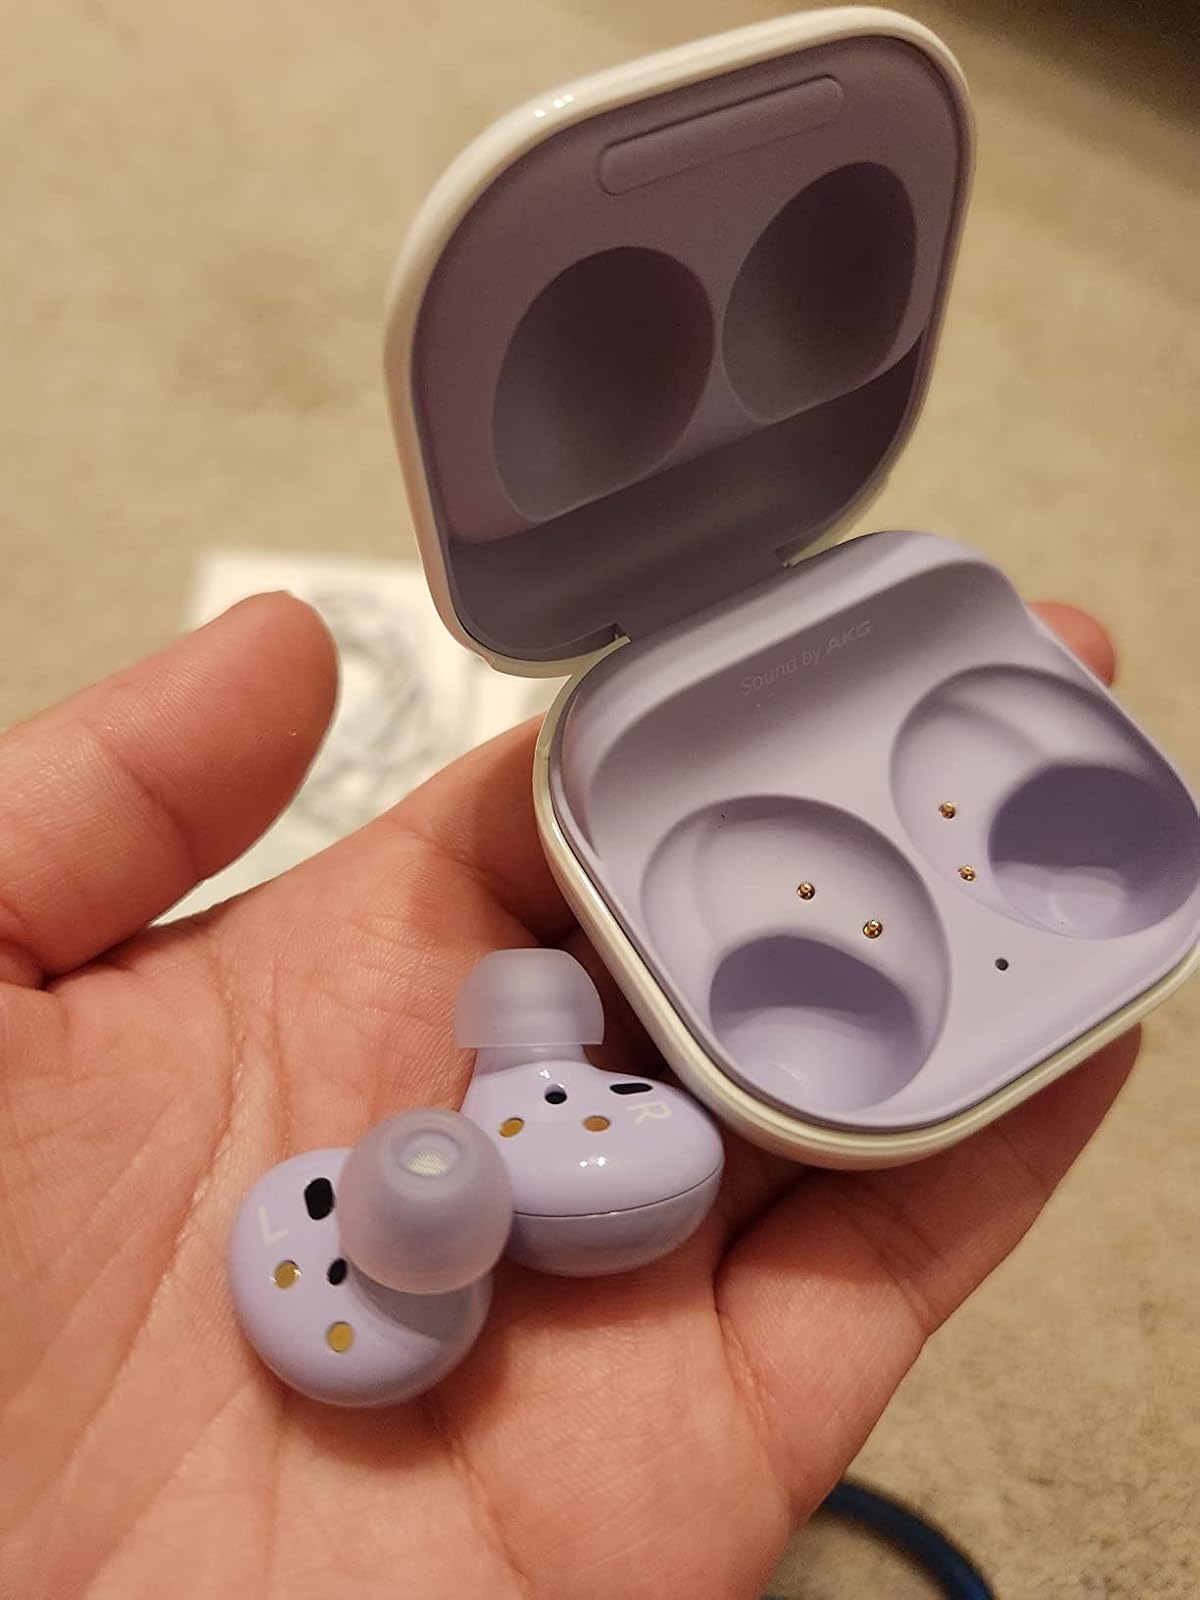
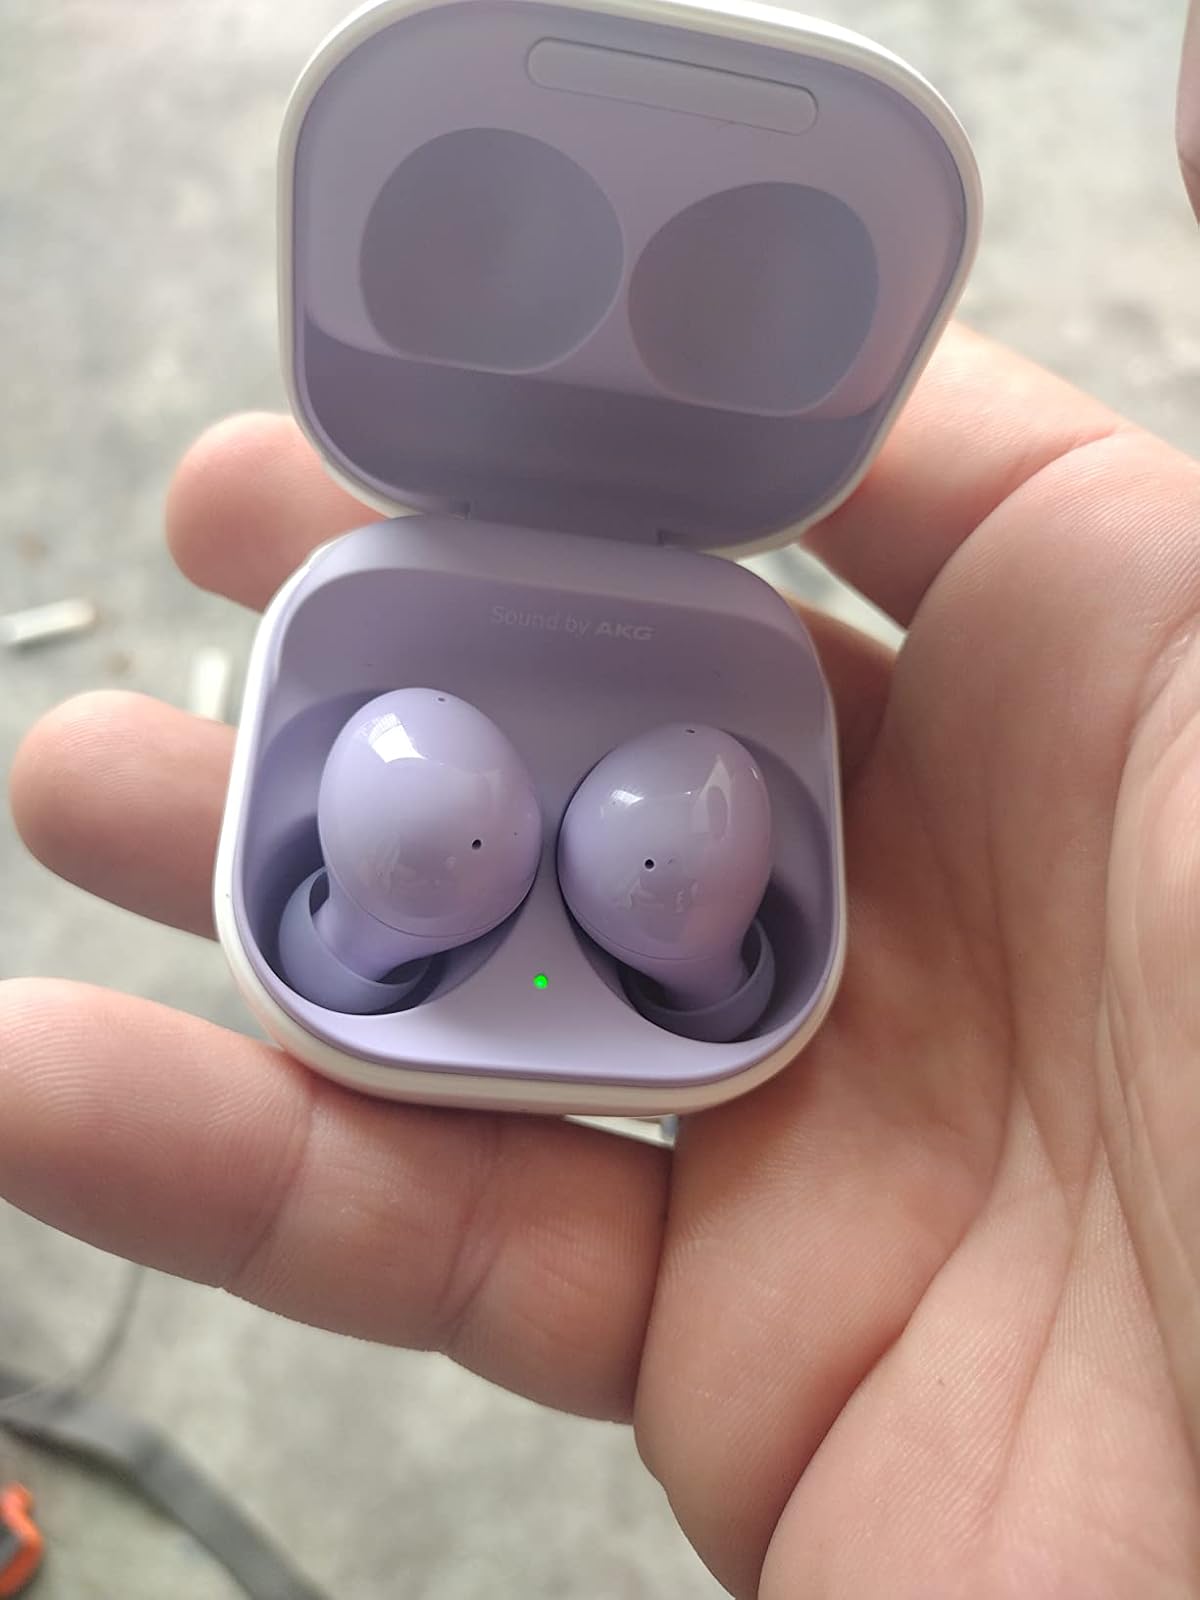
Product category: earbuds
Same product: yes